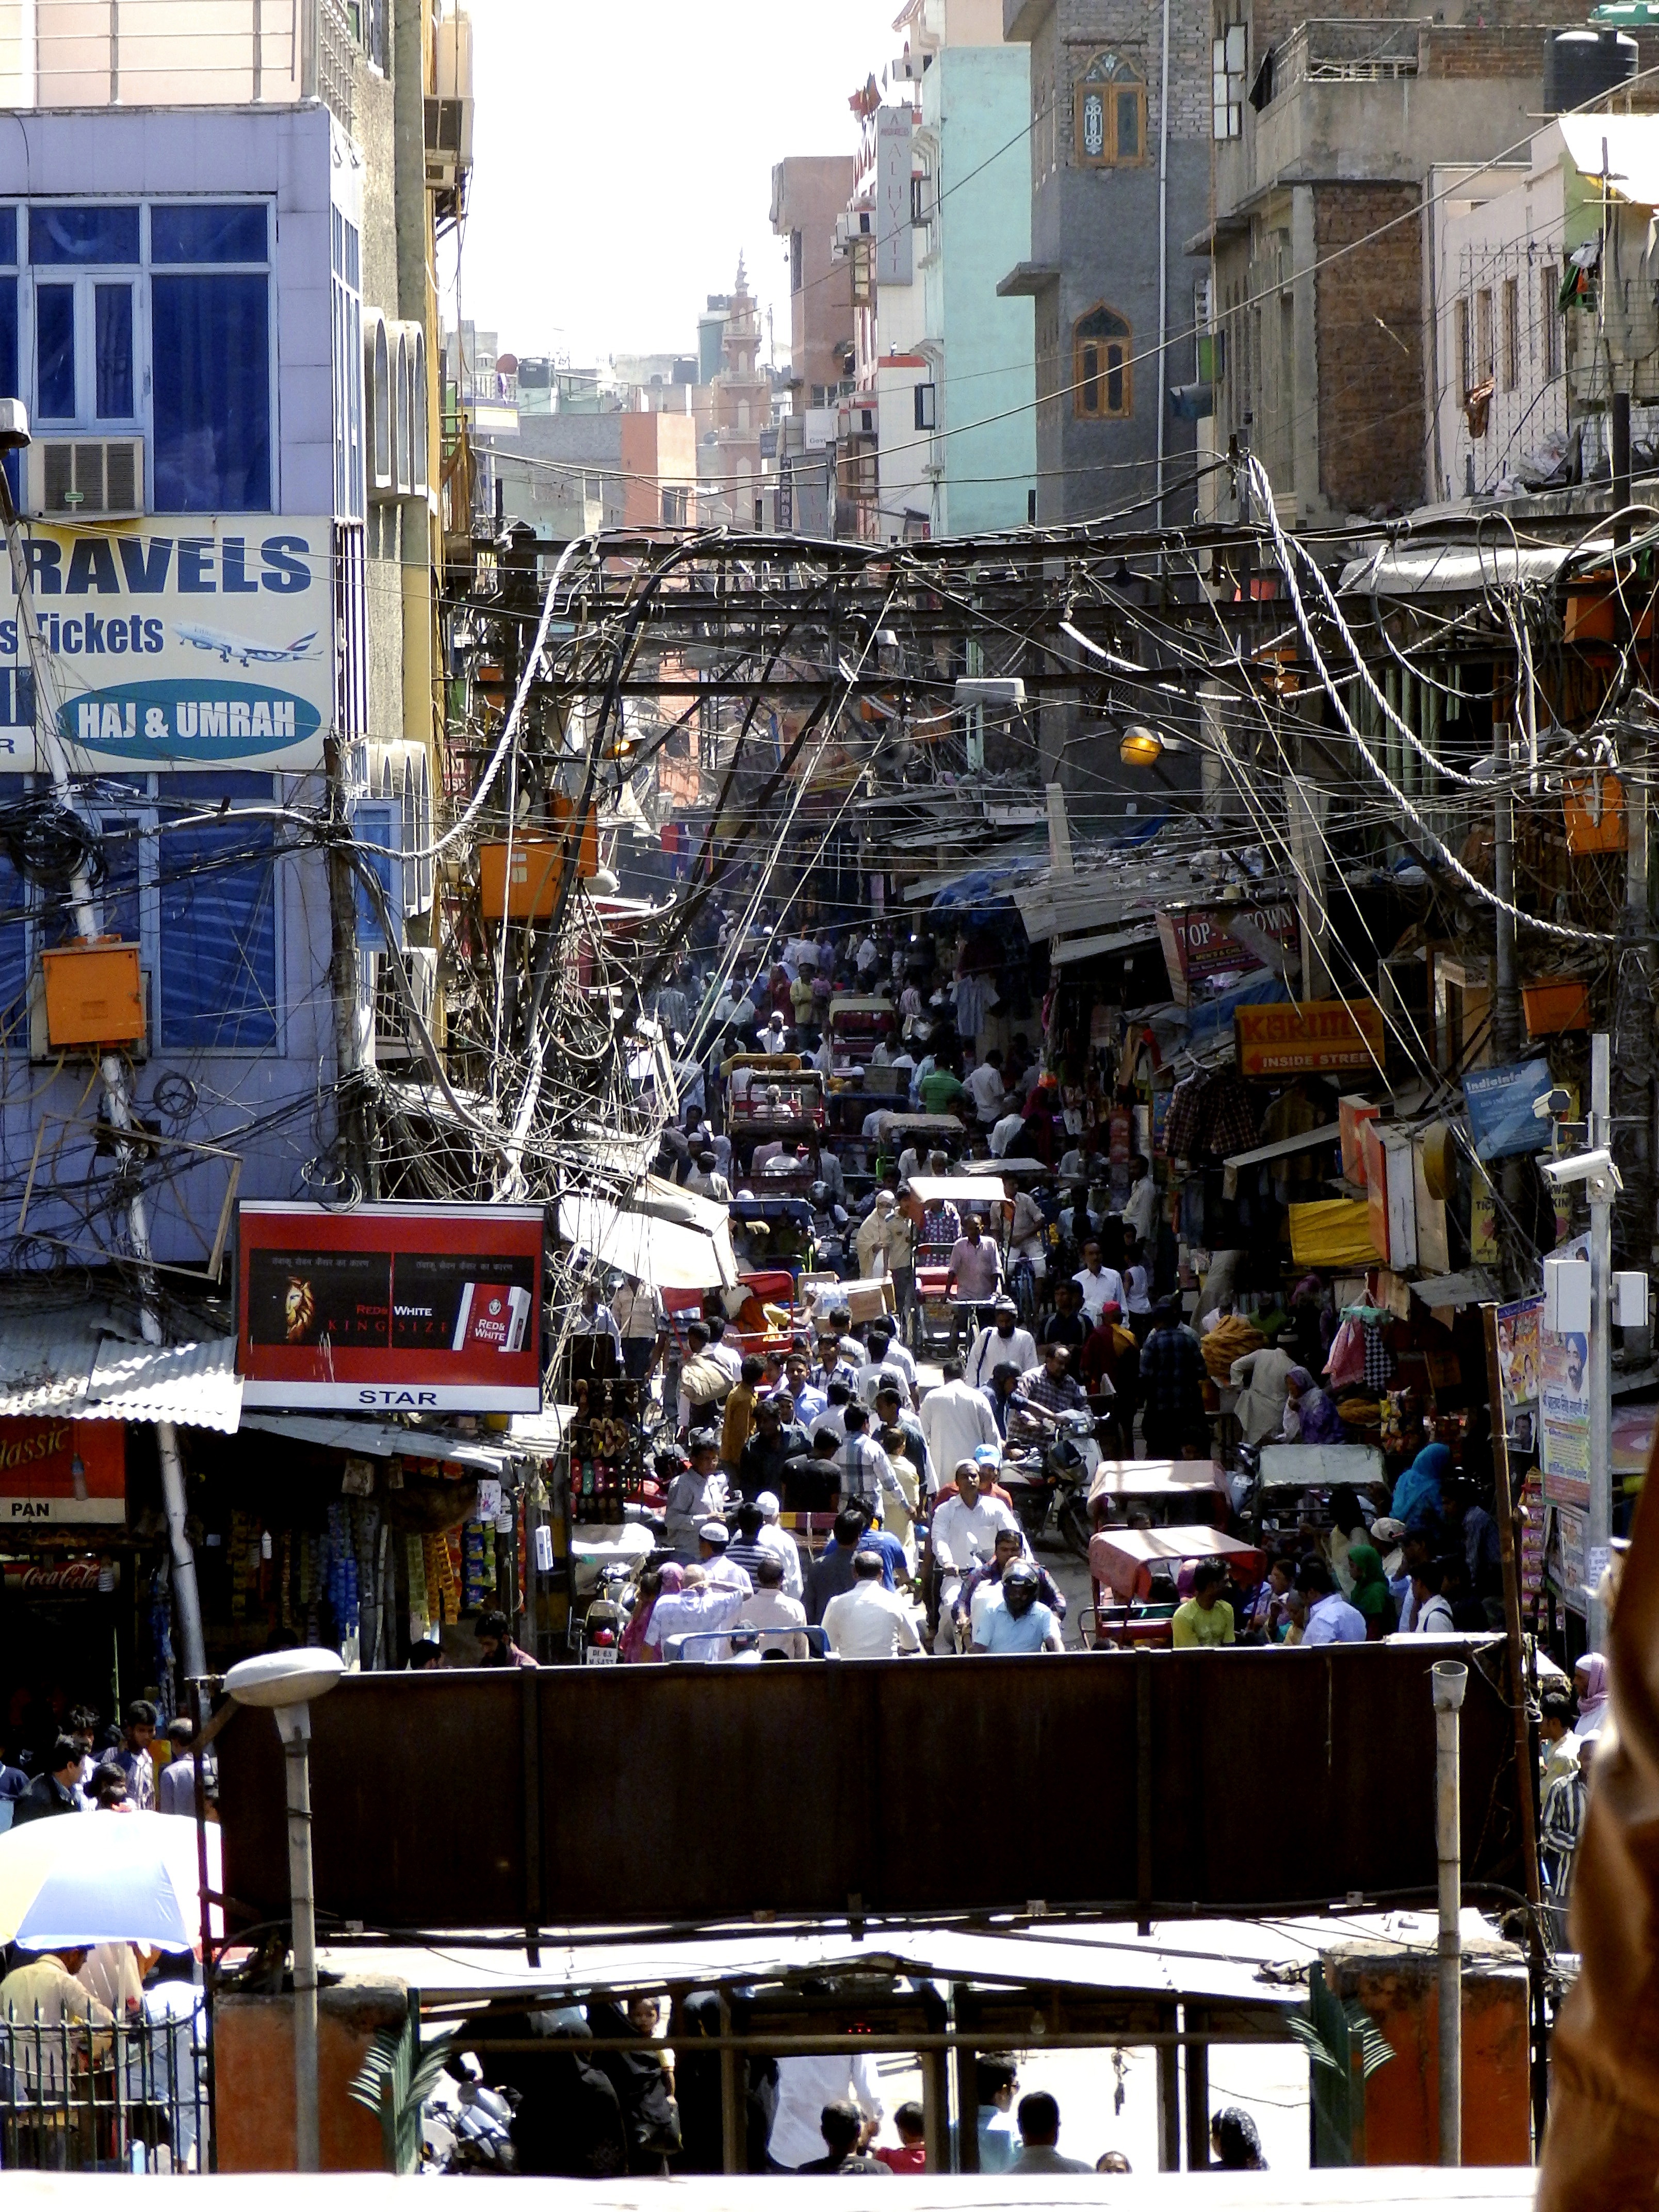
road, street, city, crowd, cityscape, downtown, cable, live, district, india, chaos, crowds, overpopulation, urban area, human settlement, new dehli